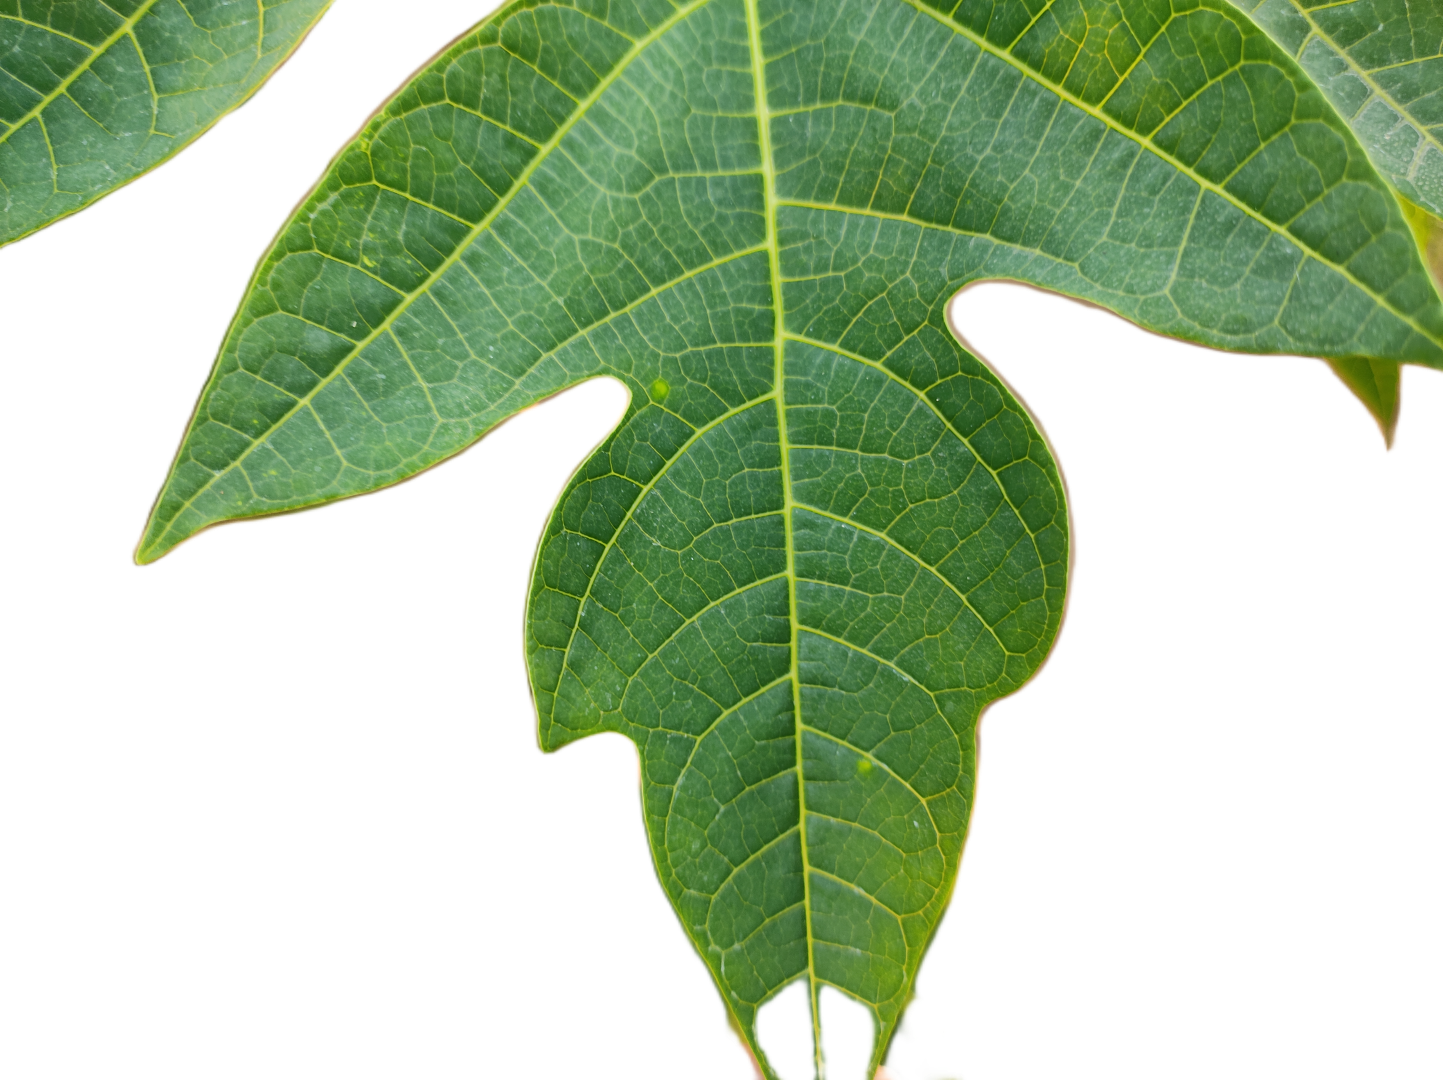
Crop: Papaya
Label: Healthy_leaf